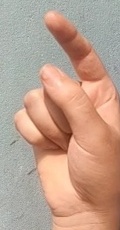
ASL sign: Z